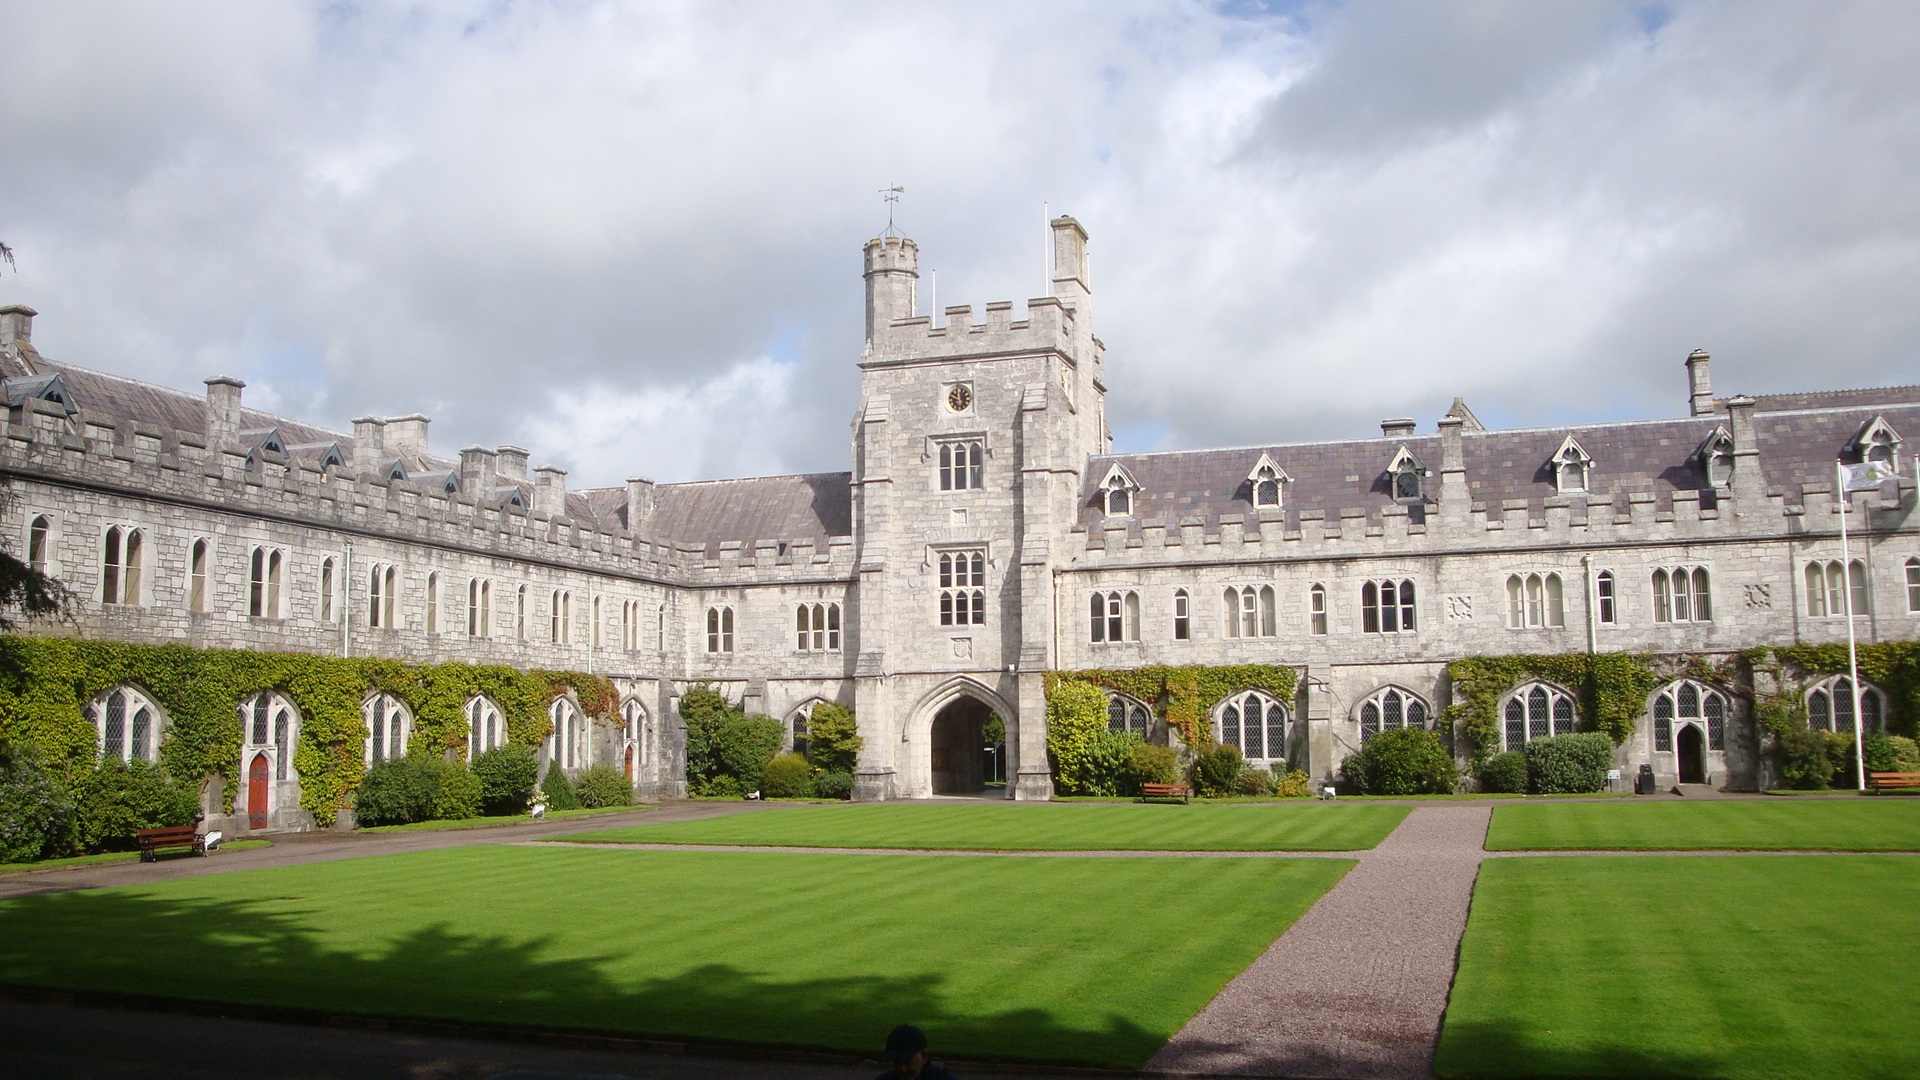
architecture, building, chateau, palace, city, plaza, castle, landmark, education, cork, monastery, town square, studying, estate, knowledge, stately home, university college cork